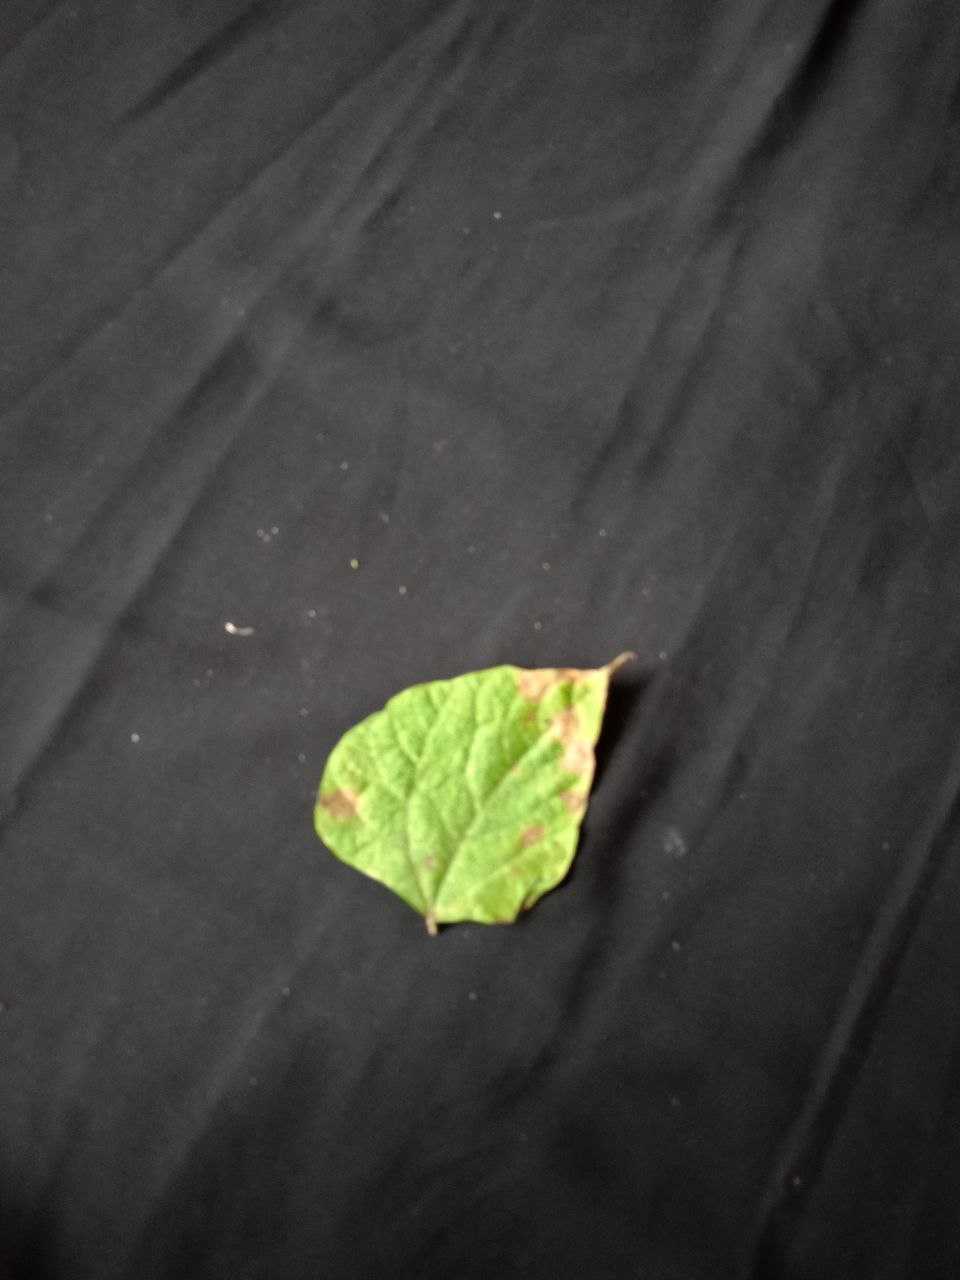
Crop: bean
Leaf condition: Blight